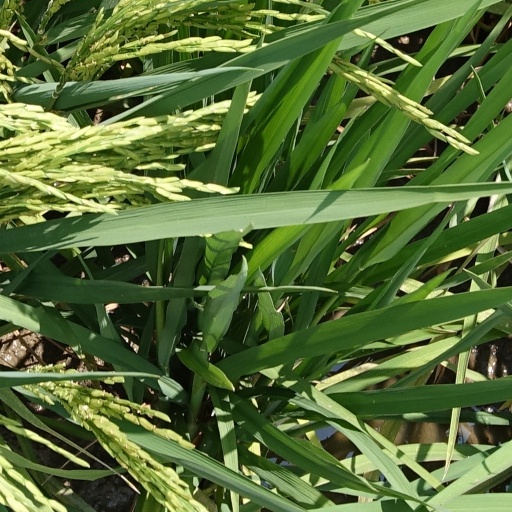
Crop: rice